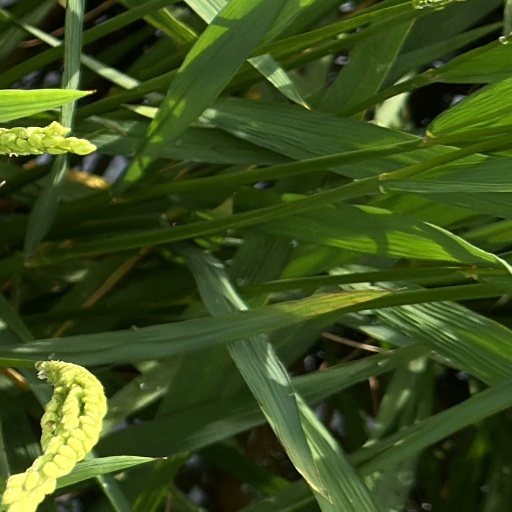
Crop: rice